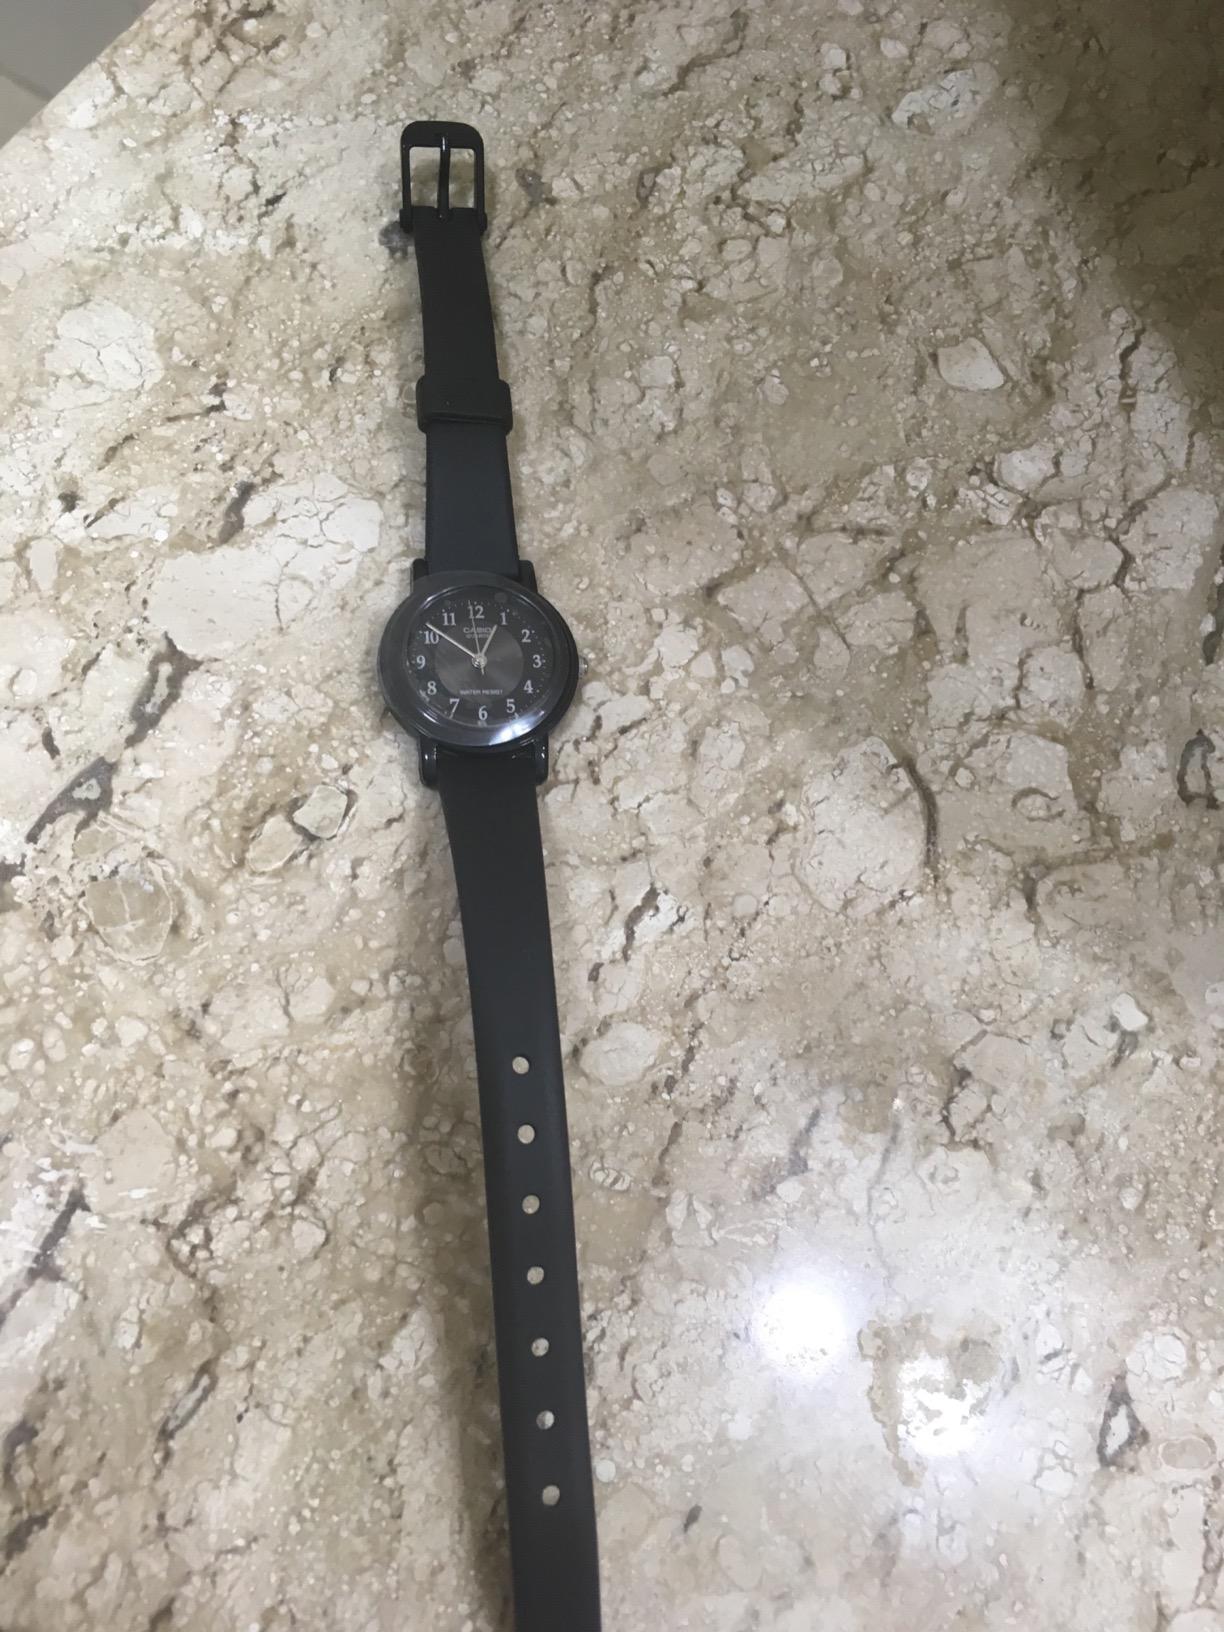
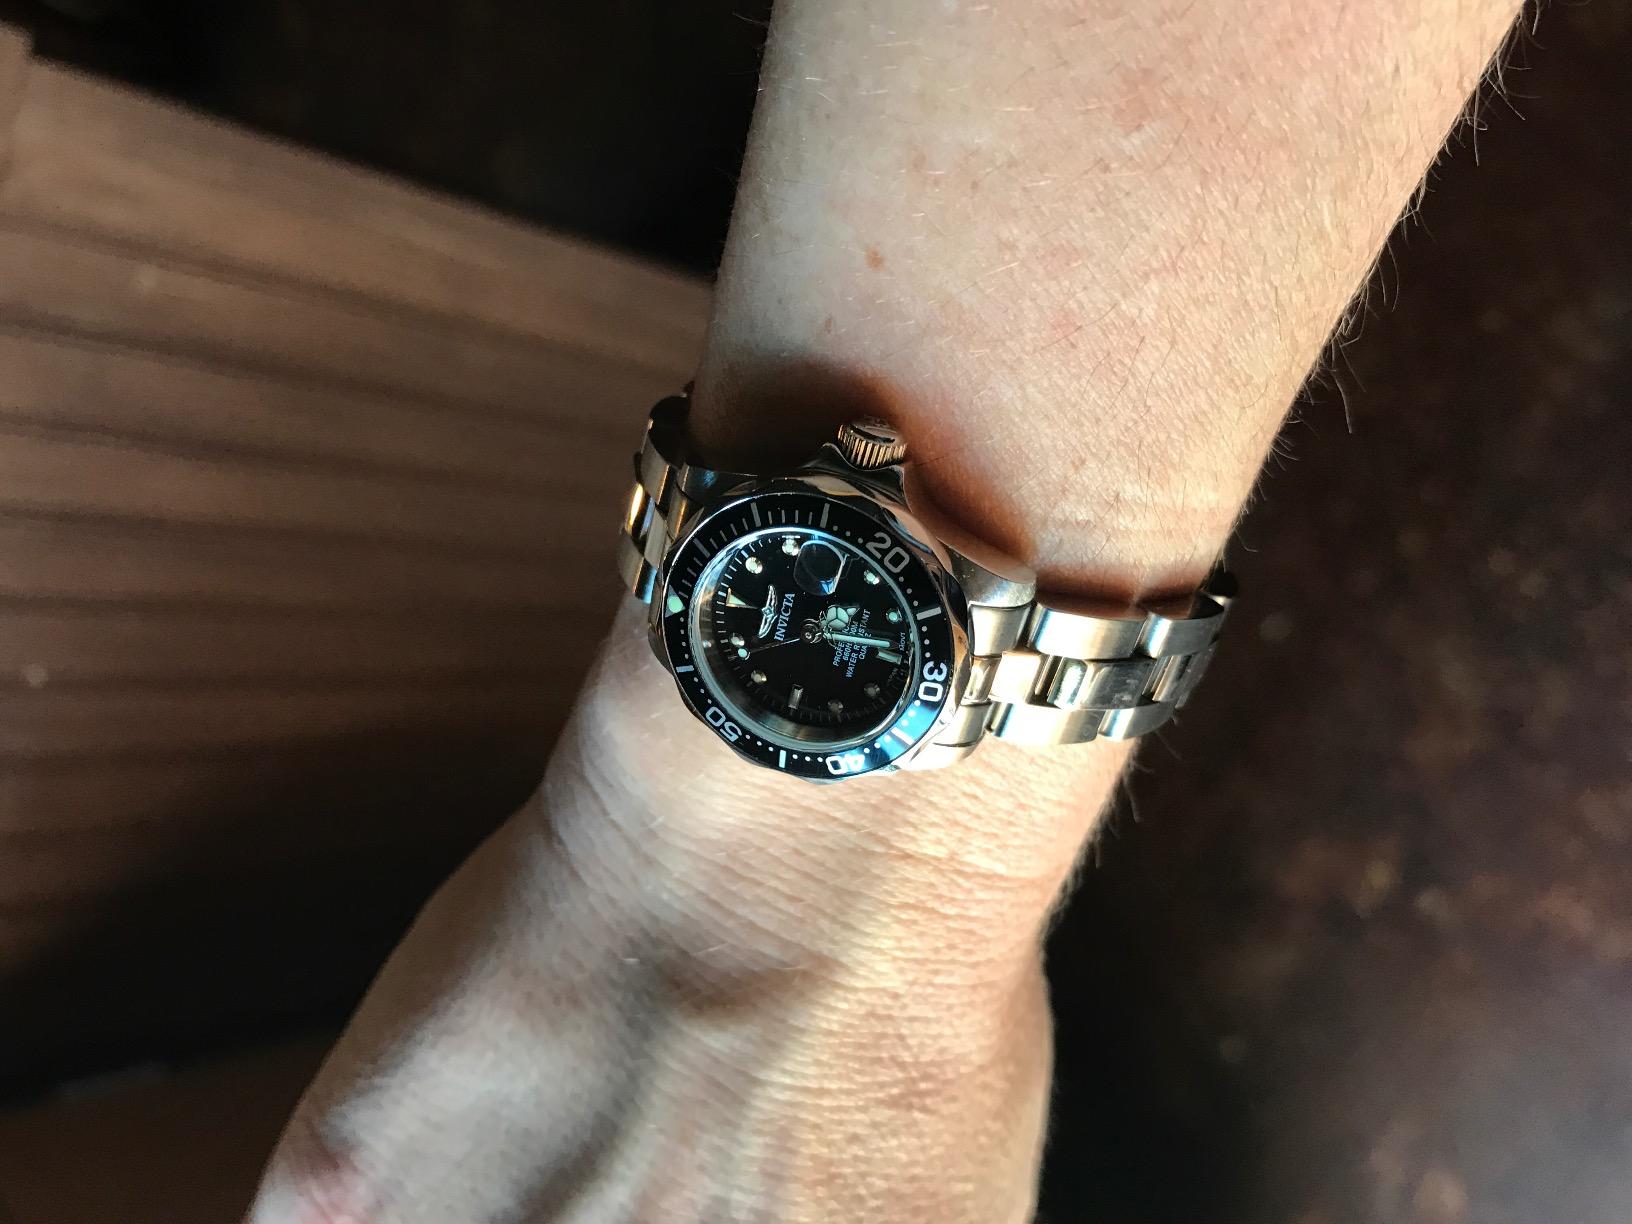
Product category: accessories_watch
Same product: no